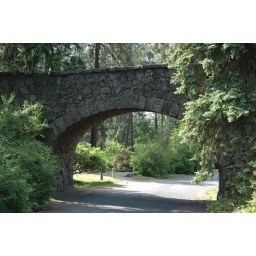
Loop road stone bridge - Manito Park in Spokane, WA